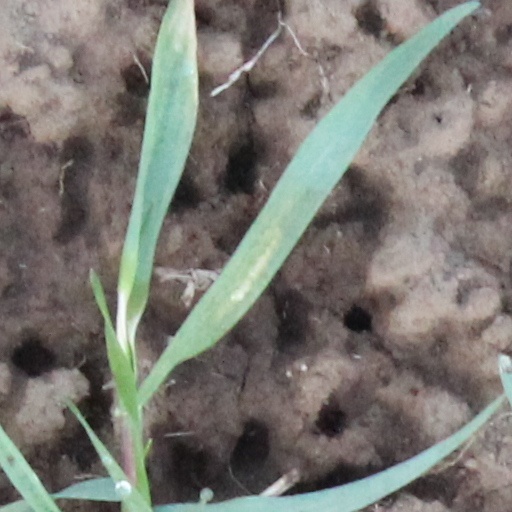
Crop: wheat